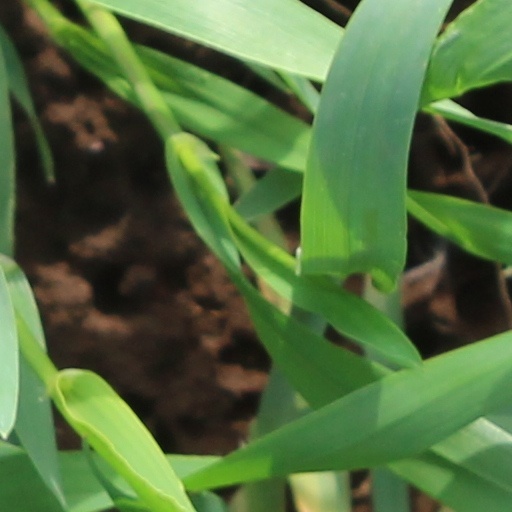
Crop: wheat